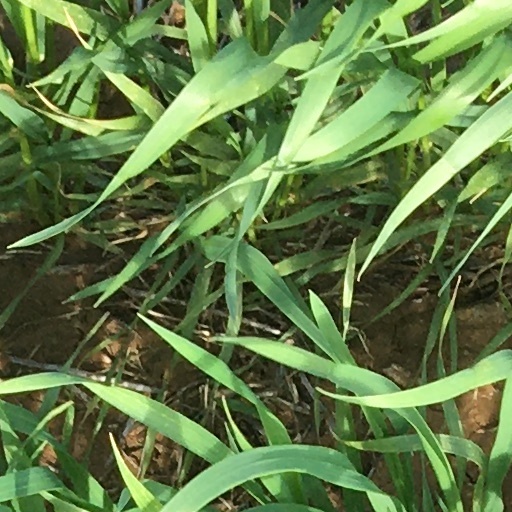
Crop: wheat